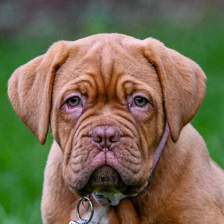
Label: animals